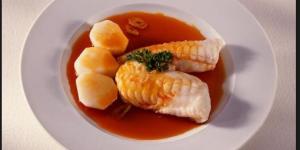
thermomix rape a la gallega